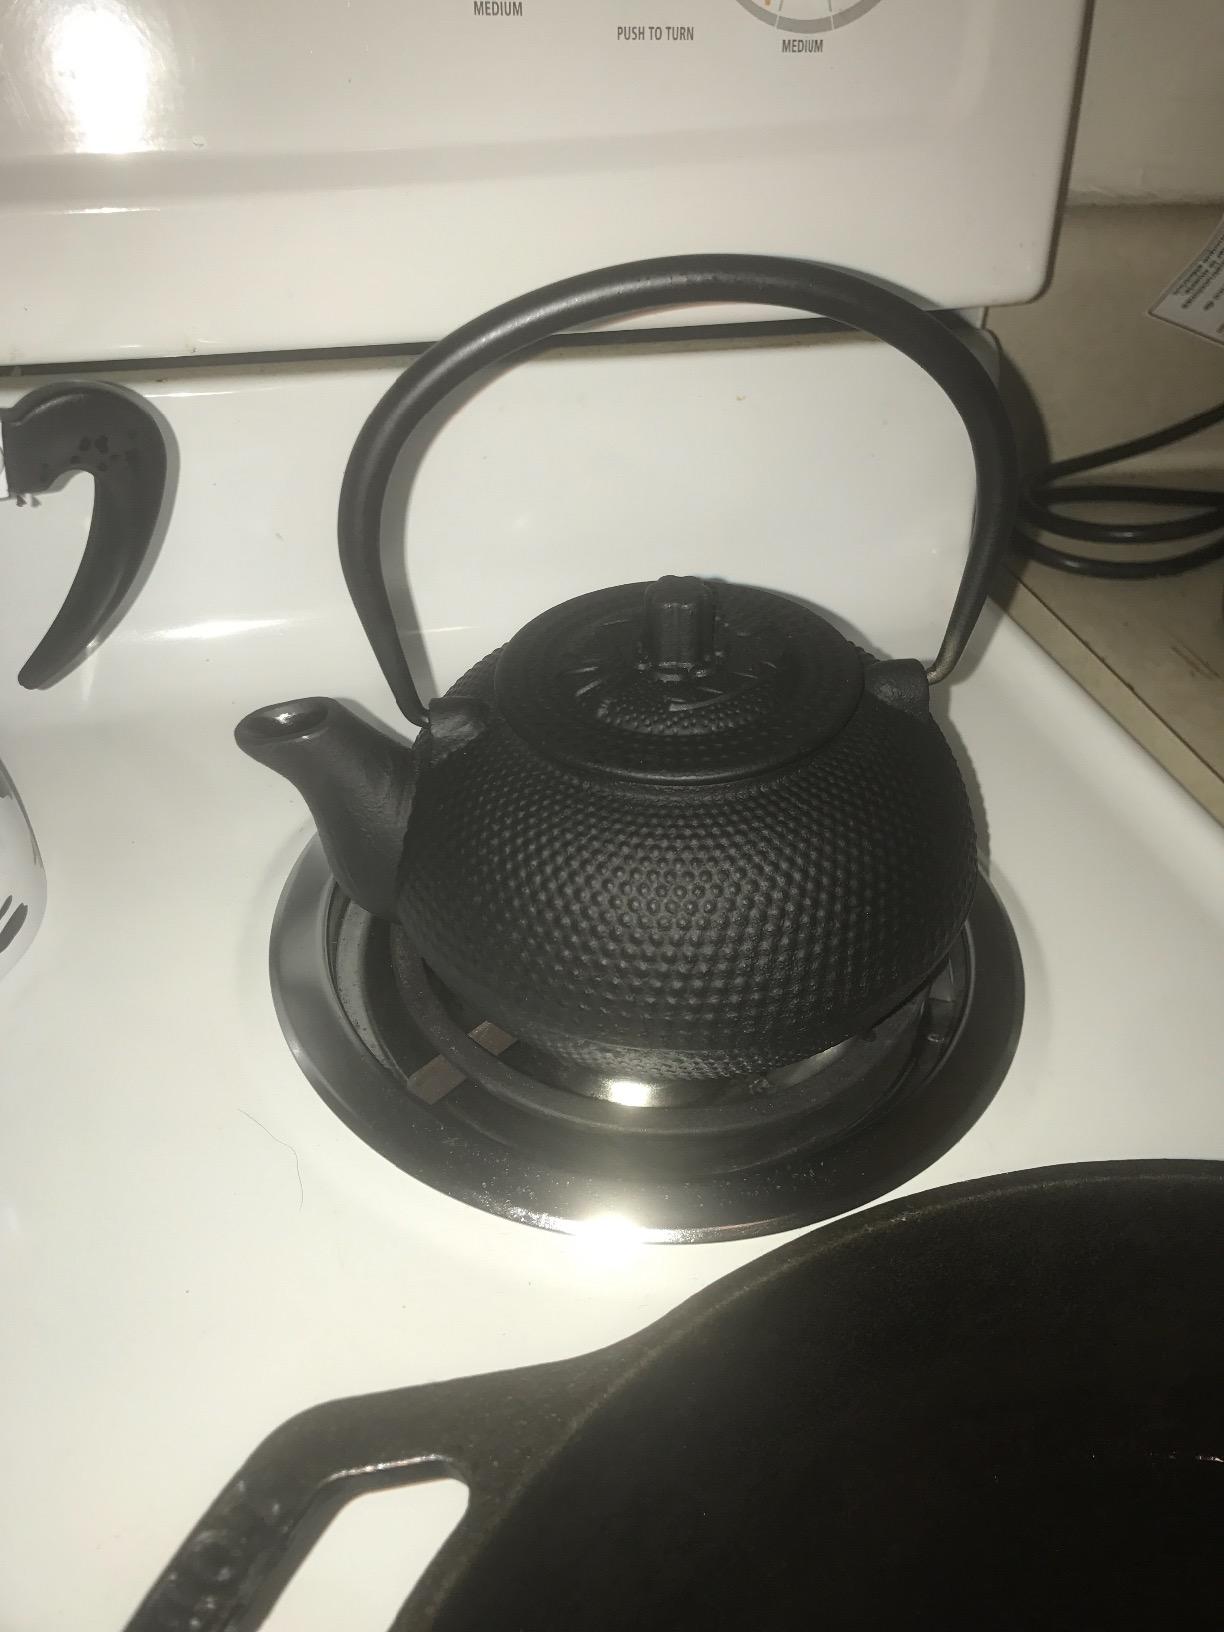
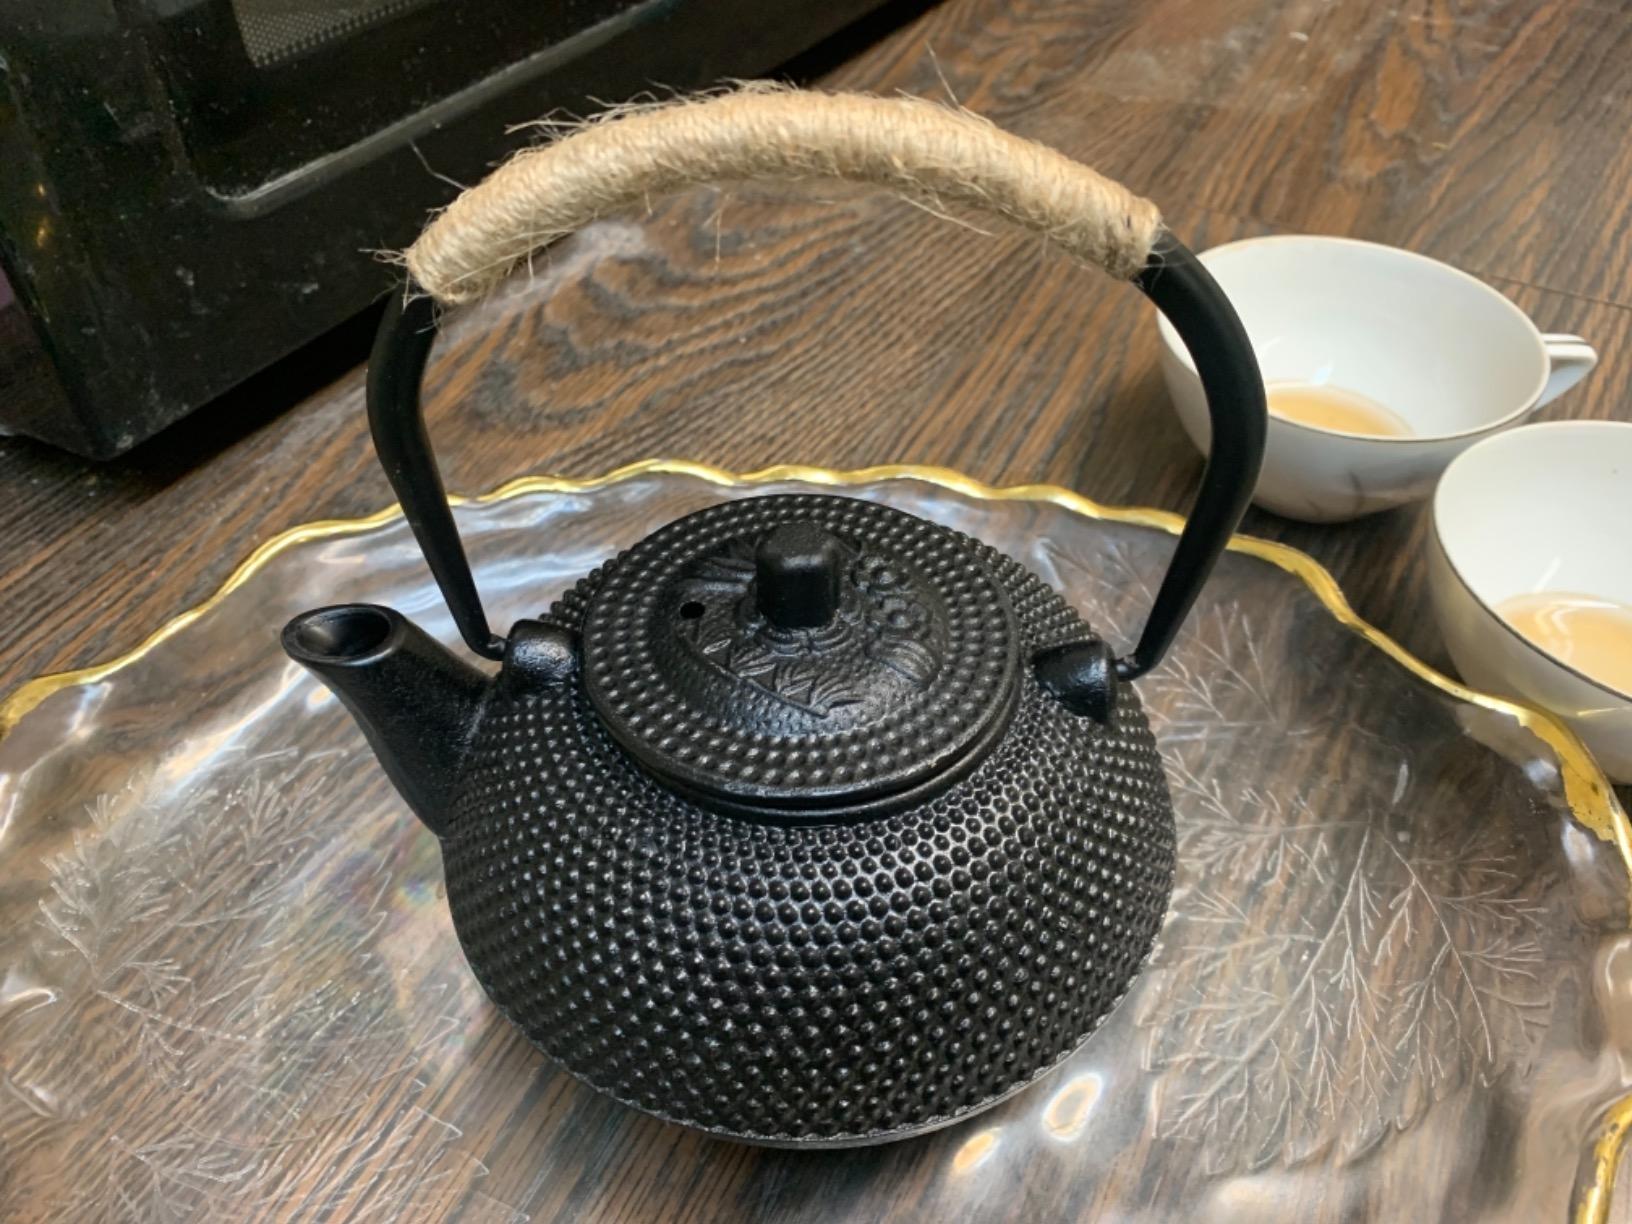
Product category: items_kettle
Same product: yes